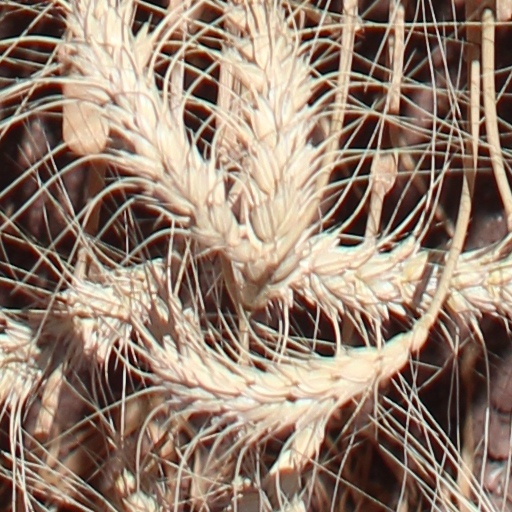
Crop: wheat